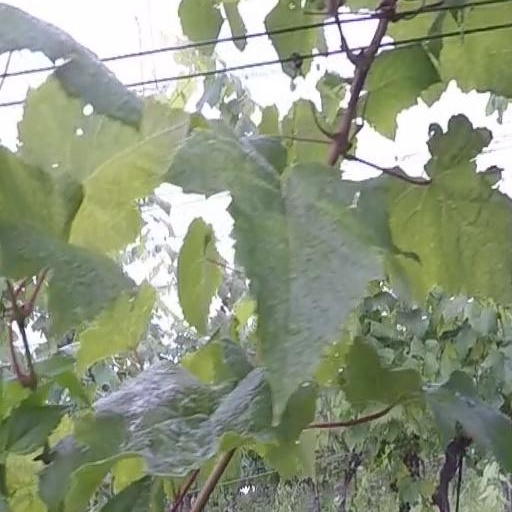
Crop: grape